Soyuz TMA-21

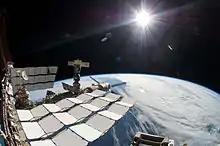
Soyuz spacecraft docked to the "Poisk" module is seen near to the center of the image.

The Soyuz TMA-21 spacecraft docked with the International Space Station (ISS) on April 6 at 23:09 UTC. The docking to the "Poisk" module occurred as the two spacecraft were orbiting over the Andes Mountains in Chile. Hatches between the Soyuz TMA-21 and the ISS were opened at 2:13 UTC on April 7. The three Soyuz crew members floated into the ISS. They were welcomed aboard for a crew greeting ceremony and a mandatory safety orientation by Expedition 27 Commander Dmitry Kondratyev and Flight Engineers Catherine Coleman and Paolo Nespoli.